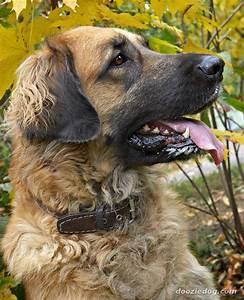
dog